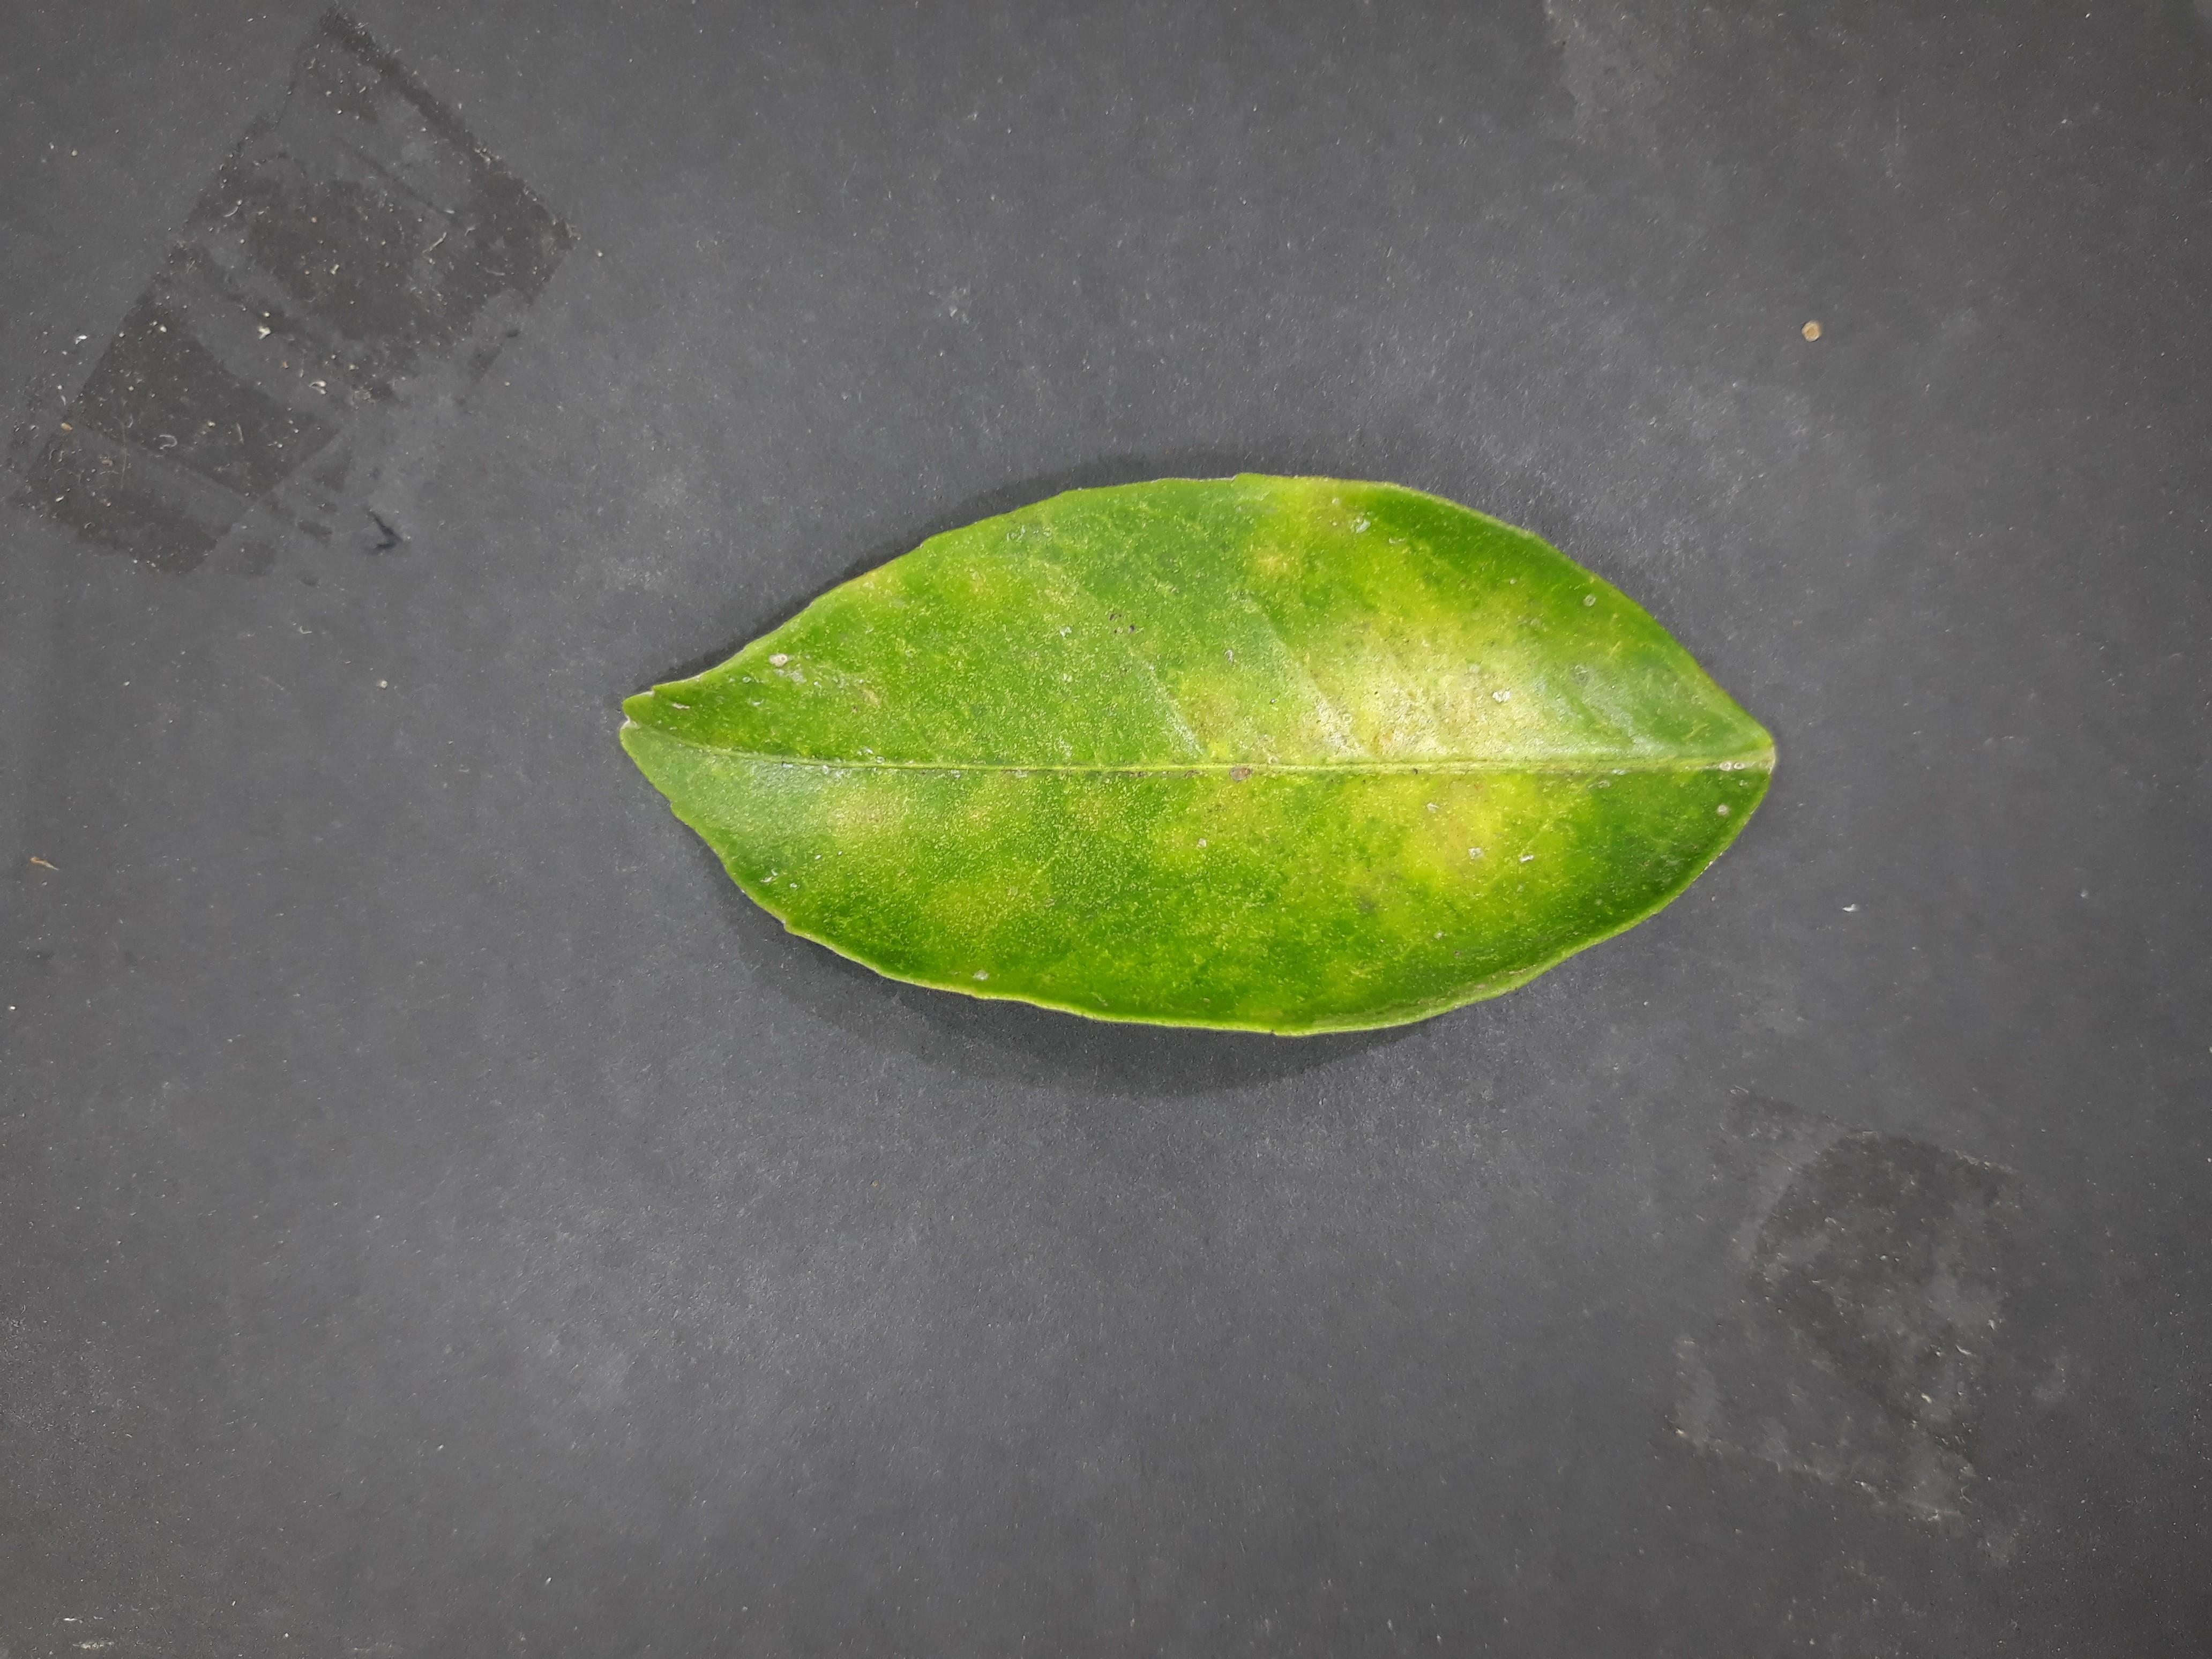
Label: Red_scale_sequelae